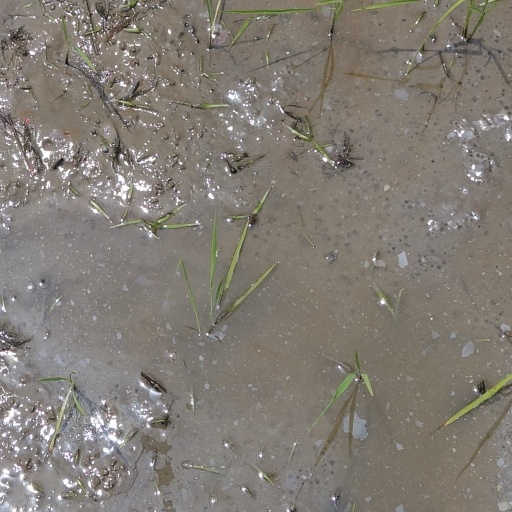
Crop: rice